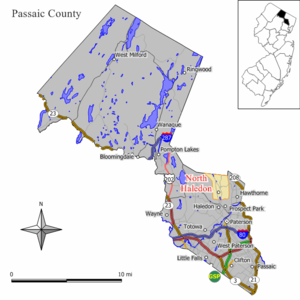
North Haledon est une municipalité américaine située dans le comté de Passaic au New Jersey. Lors du recensement de 2010, sa population est de 8 417 habitants.